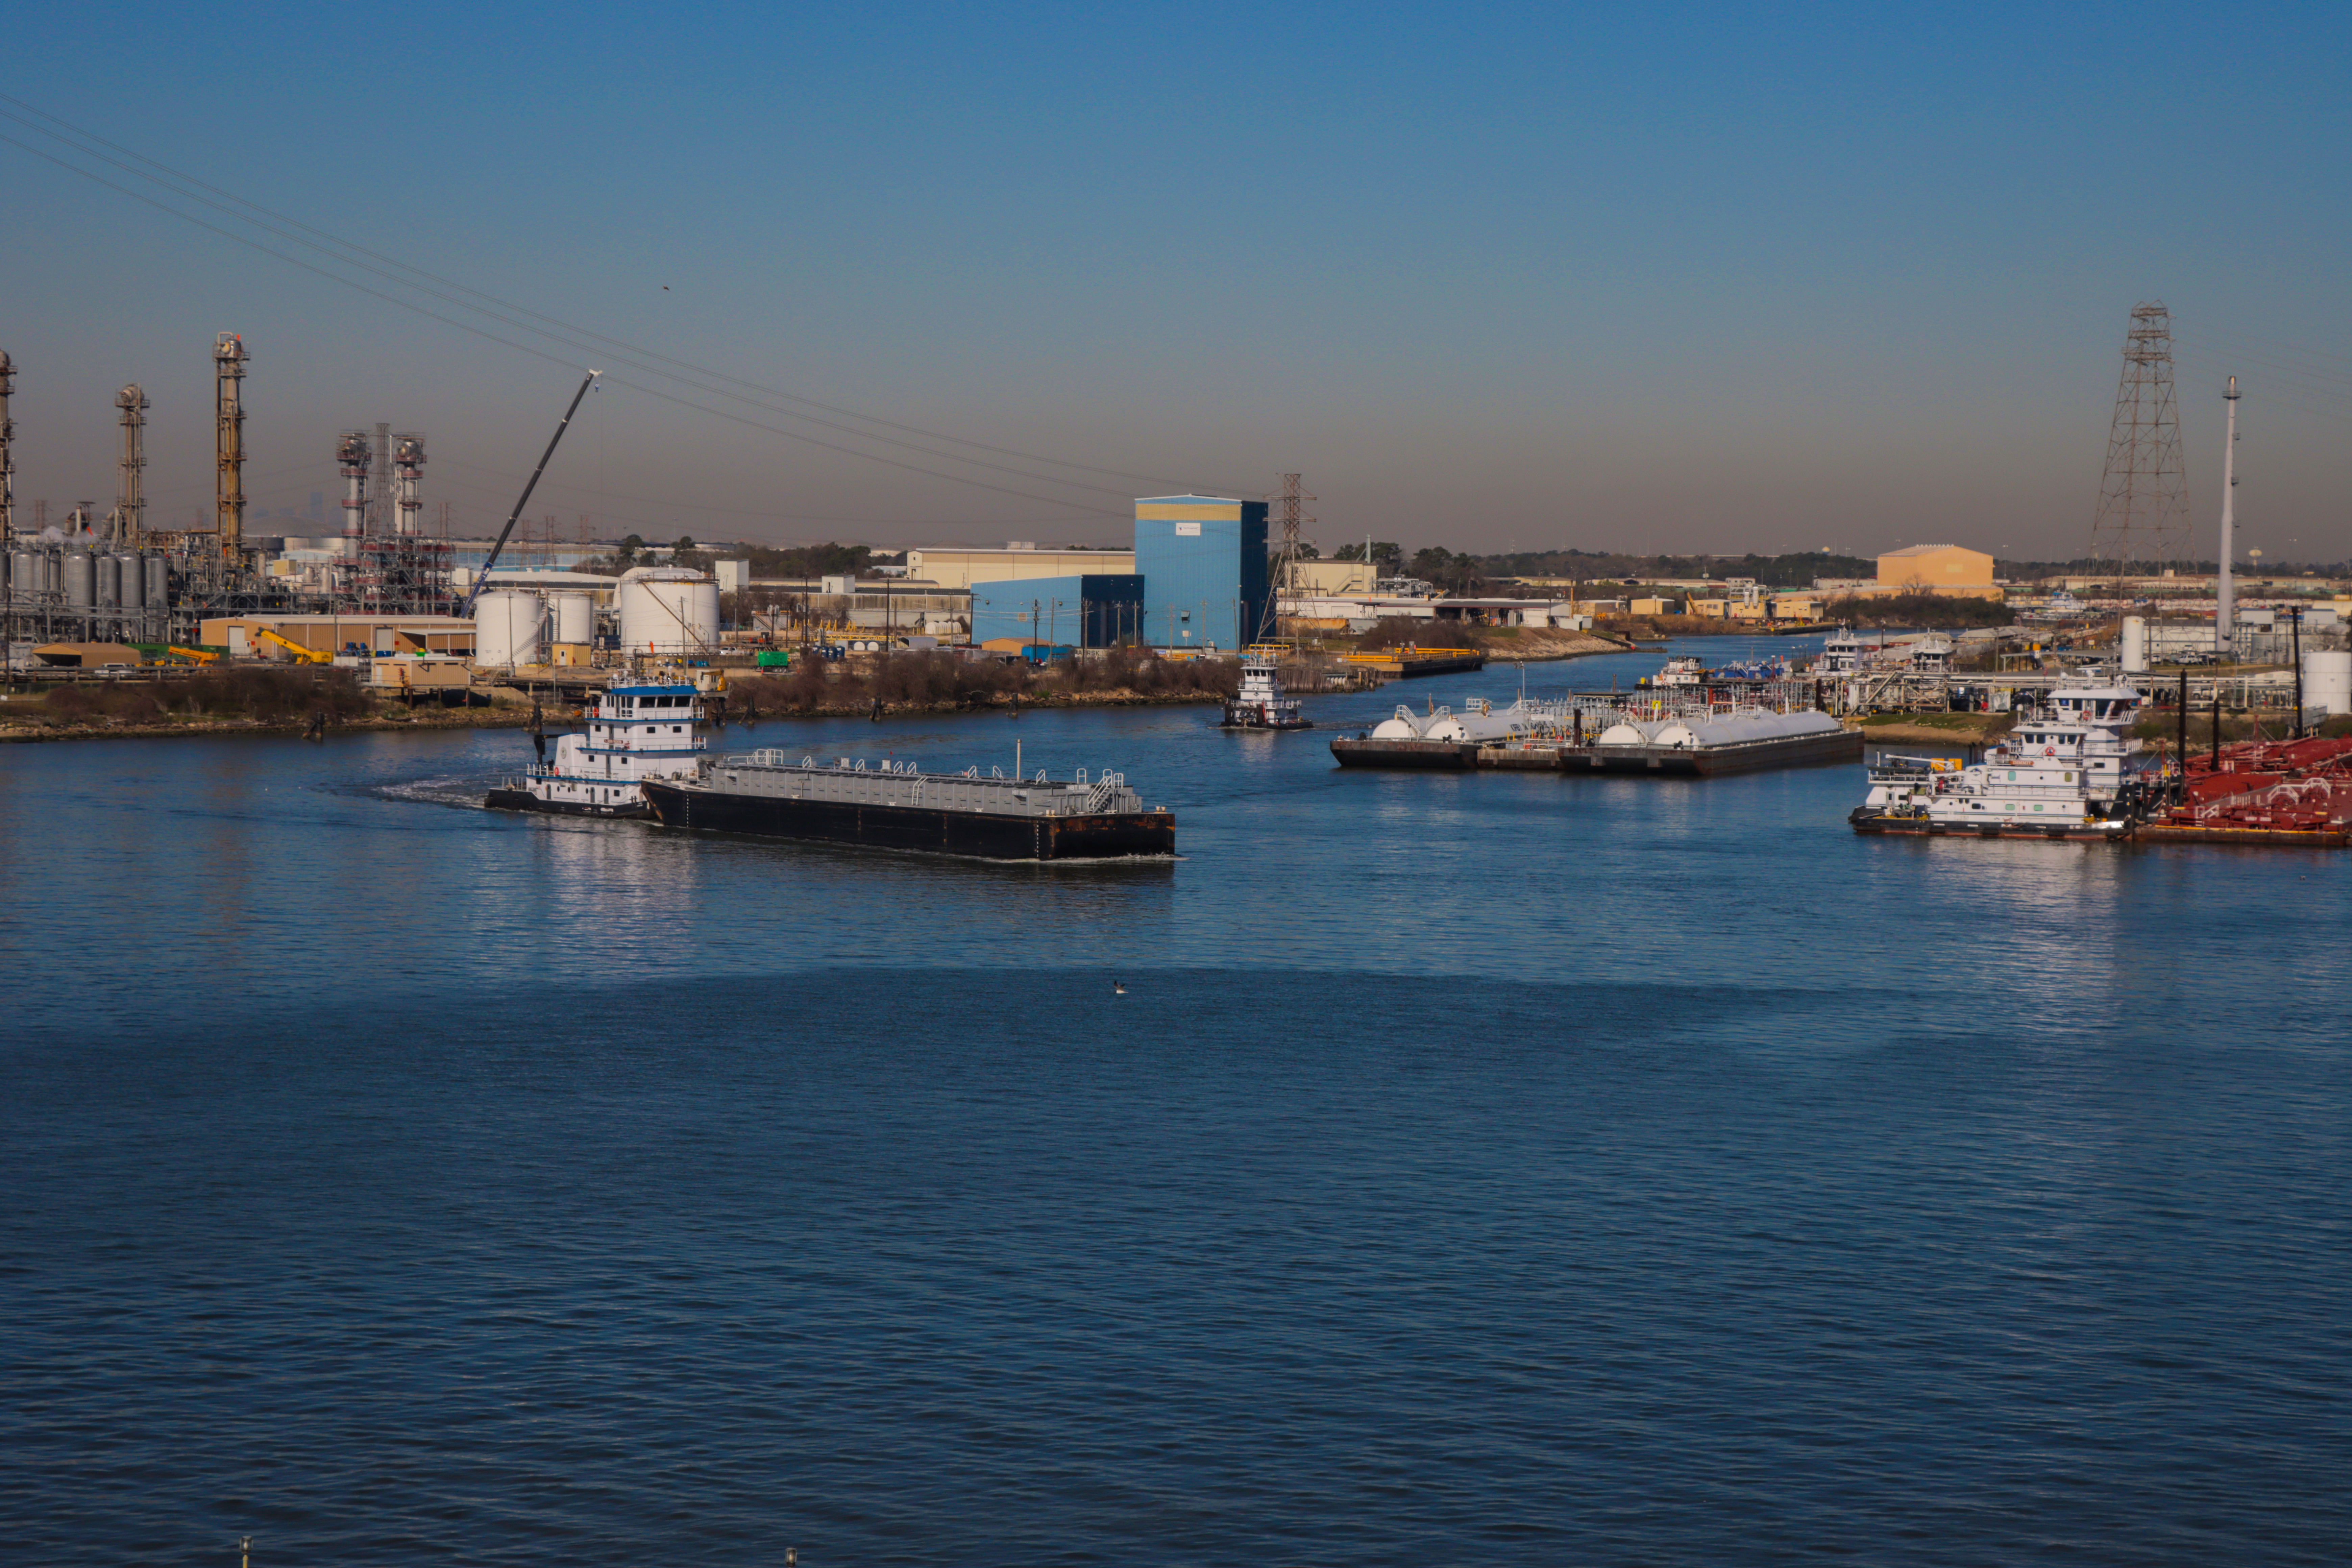
texas, water, sky, outdoors, ship, barge, boat, water resources, watercraft, building, infrastructure, transport hub, vehicle, horizon, city, lake, dock, cityscape, naval architecture, water transportation, cloud, harbor, tower, ocean, coast, channel, port, nonbuilding structure, evening, town, bay, reflection, marina, sound, boats and boating equipment and supplies, tourism, inlet, mixed use, landscape, freight transport, sea, panorama, bridge, skyline, boating, vacation